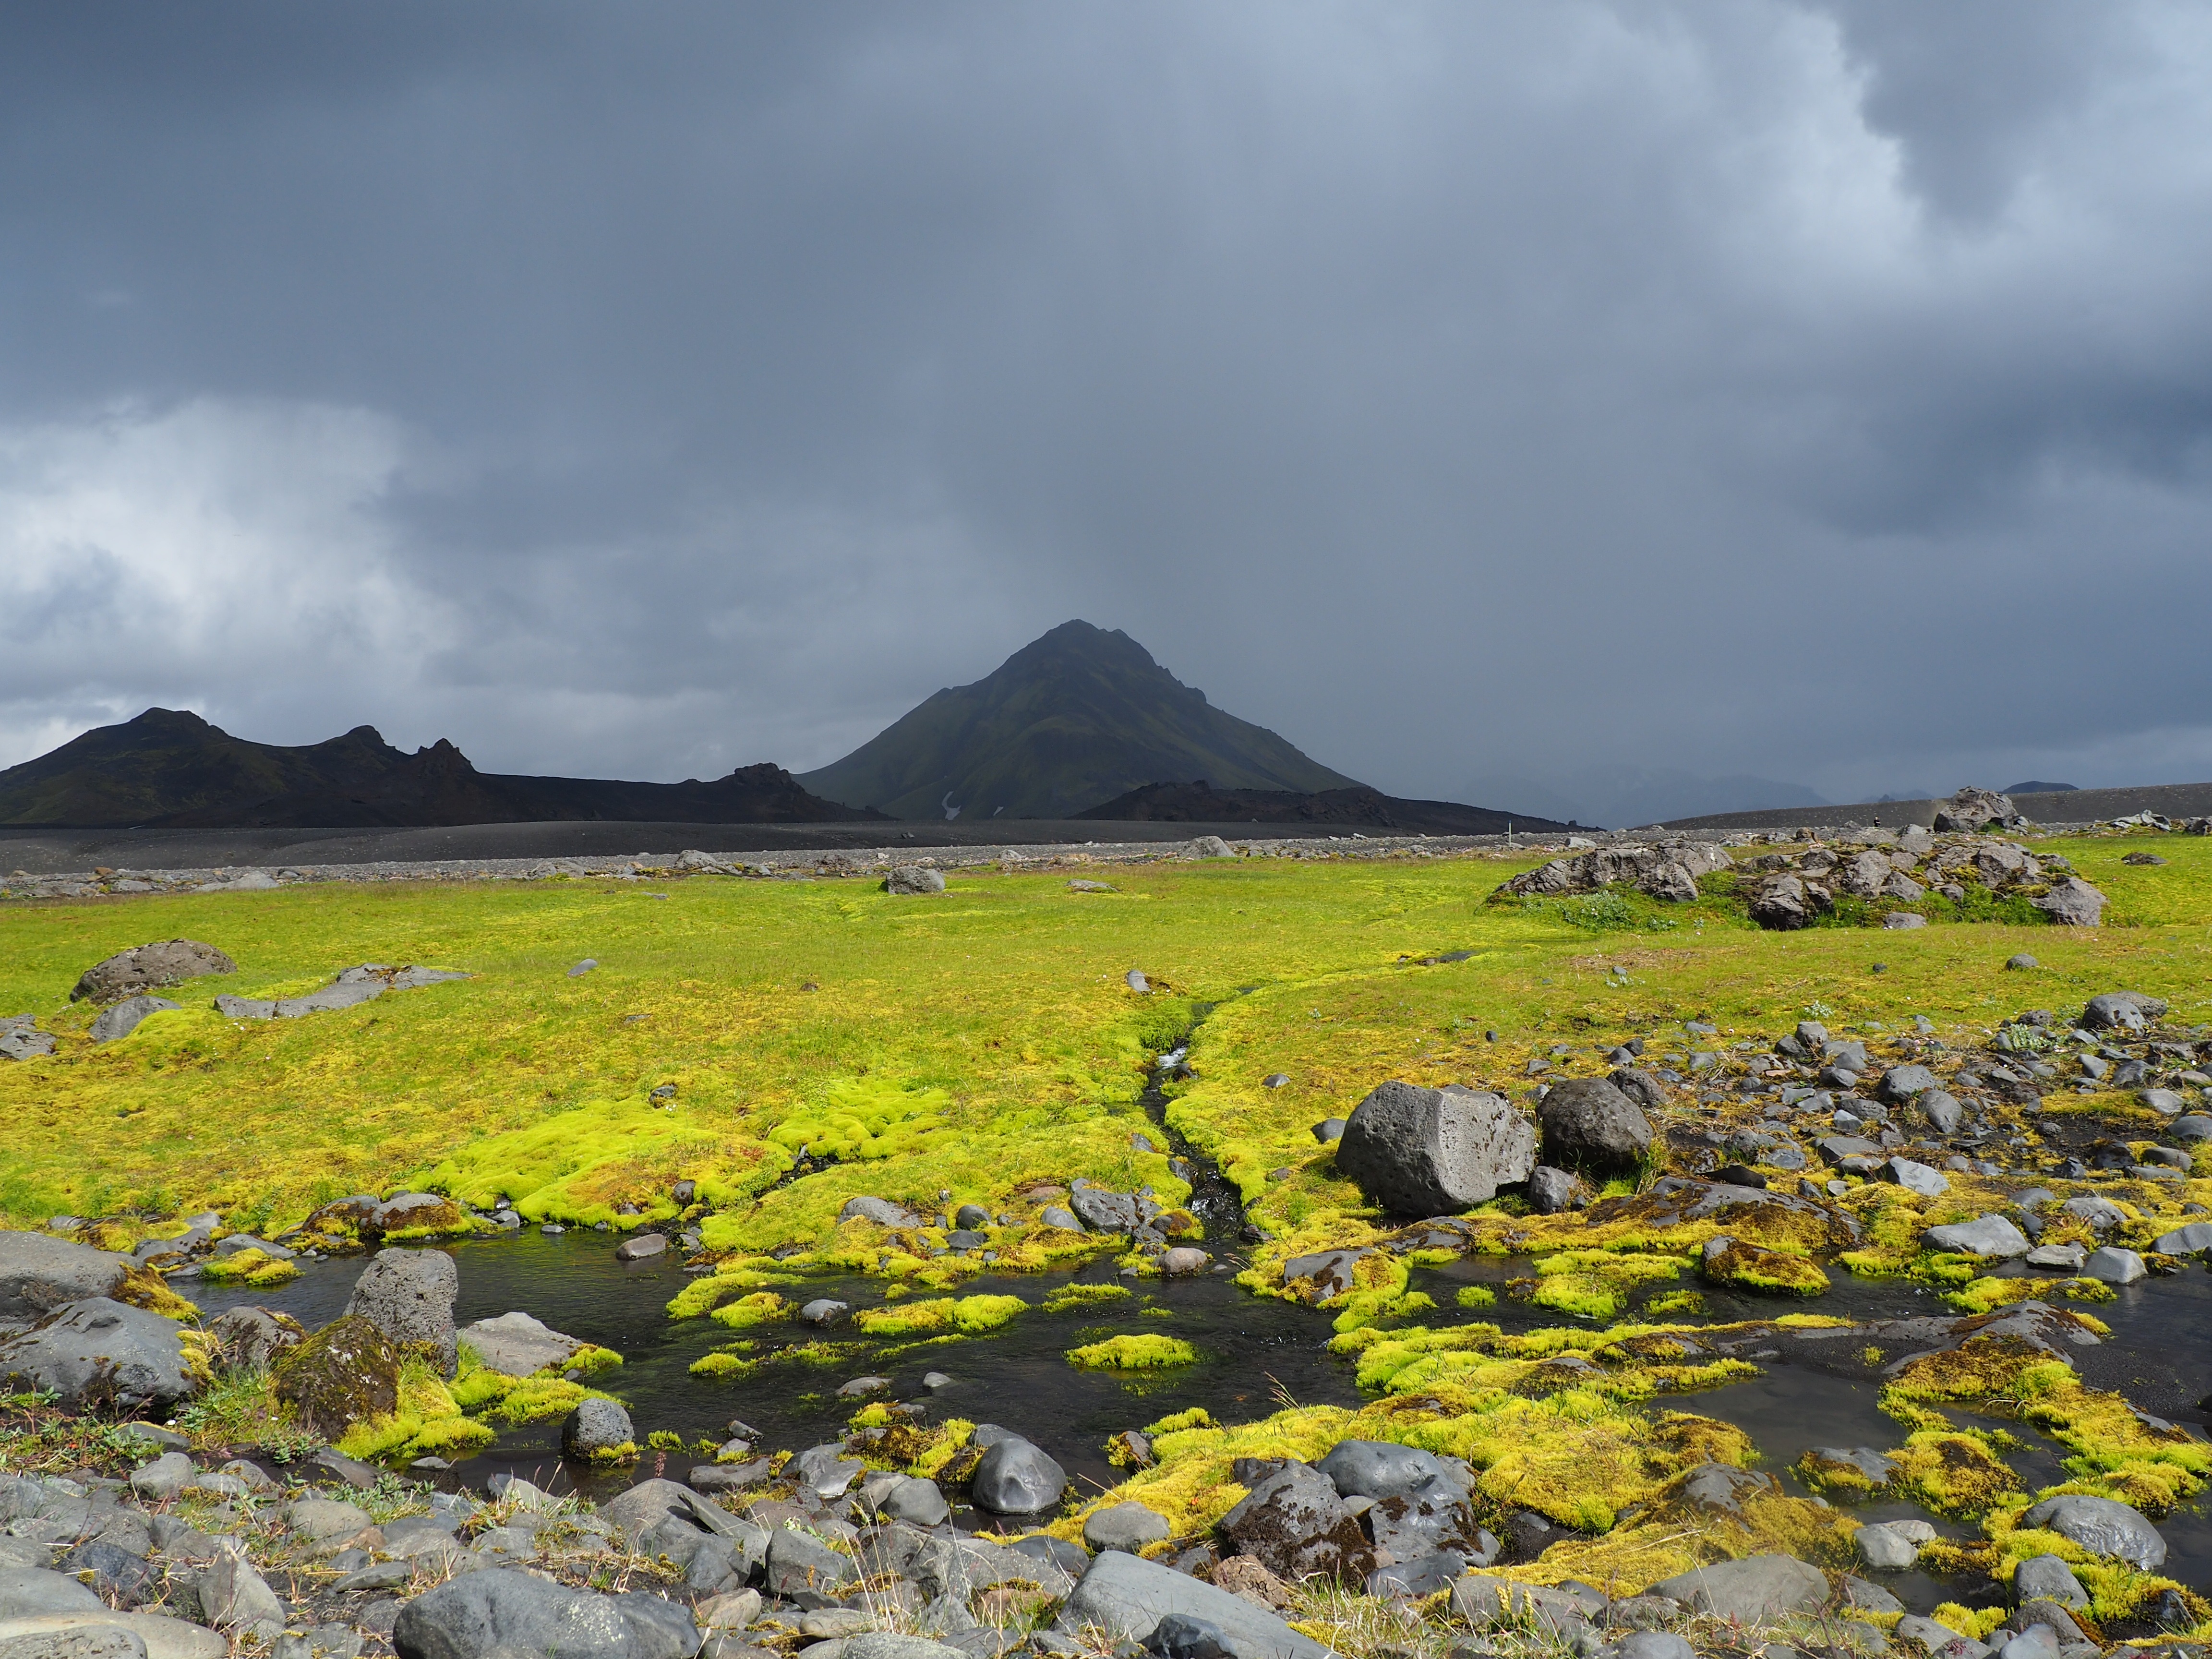
landscape, sea, coast, nature, rock, wilderness, mountain, cloud, meadow, hill, flower, adventure, mountain range, iceland, highland, ridge, plain, summit, wildflower, geology, grassland, plateau, fell, loch, ecosystem, tundra, rural area, landform, geographical feature, mountainous landforms